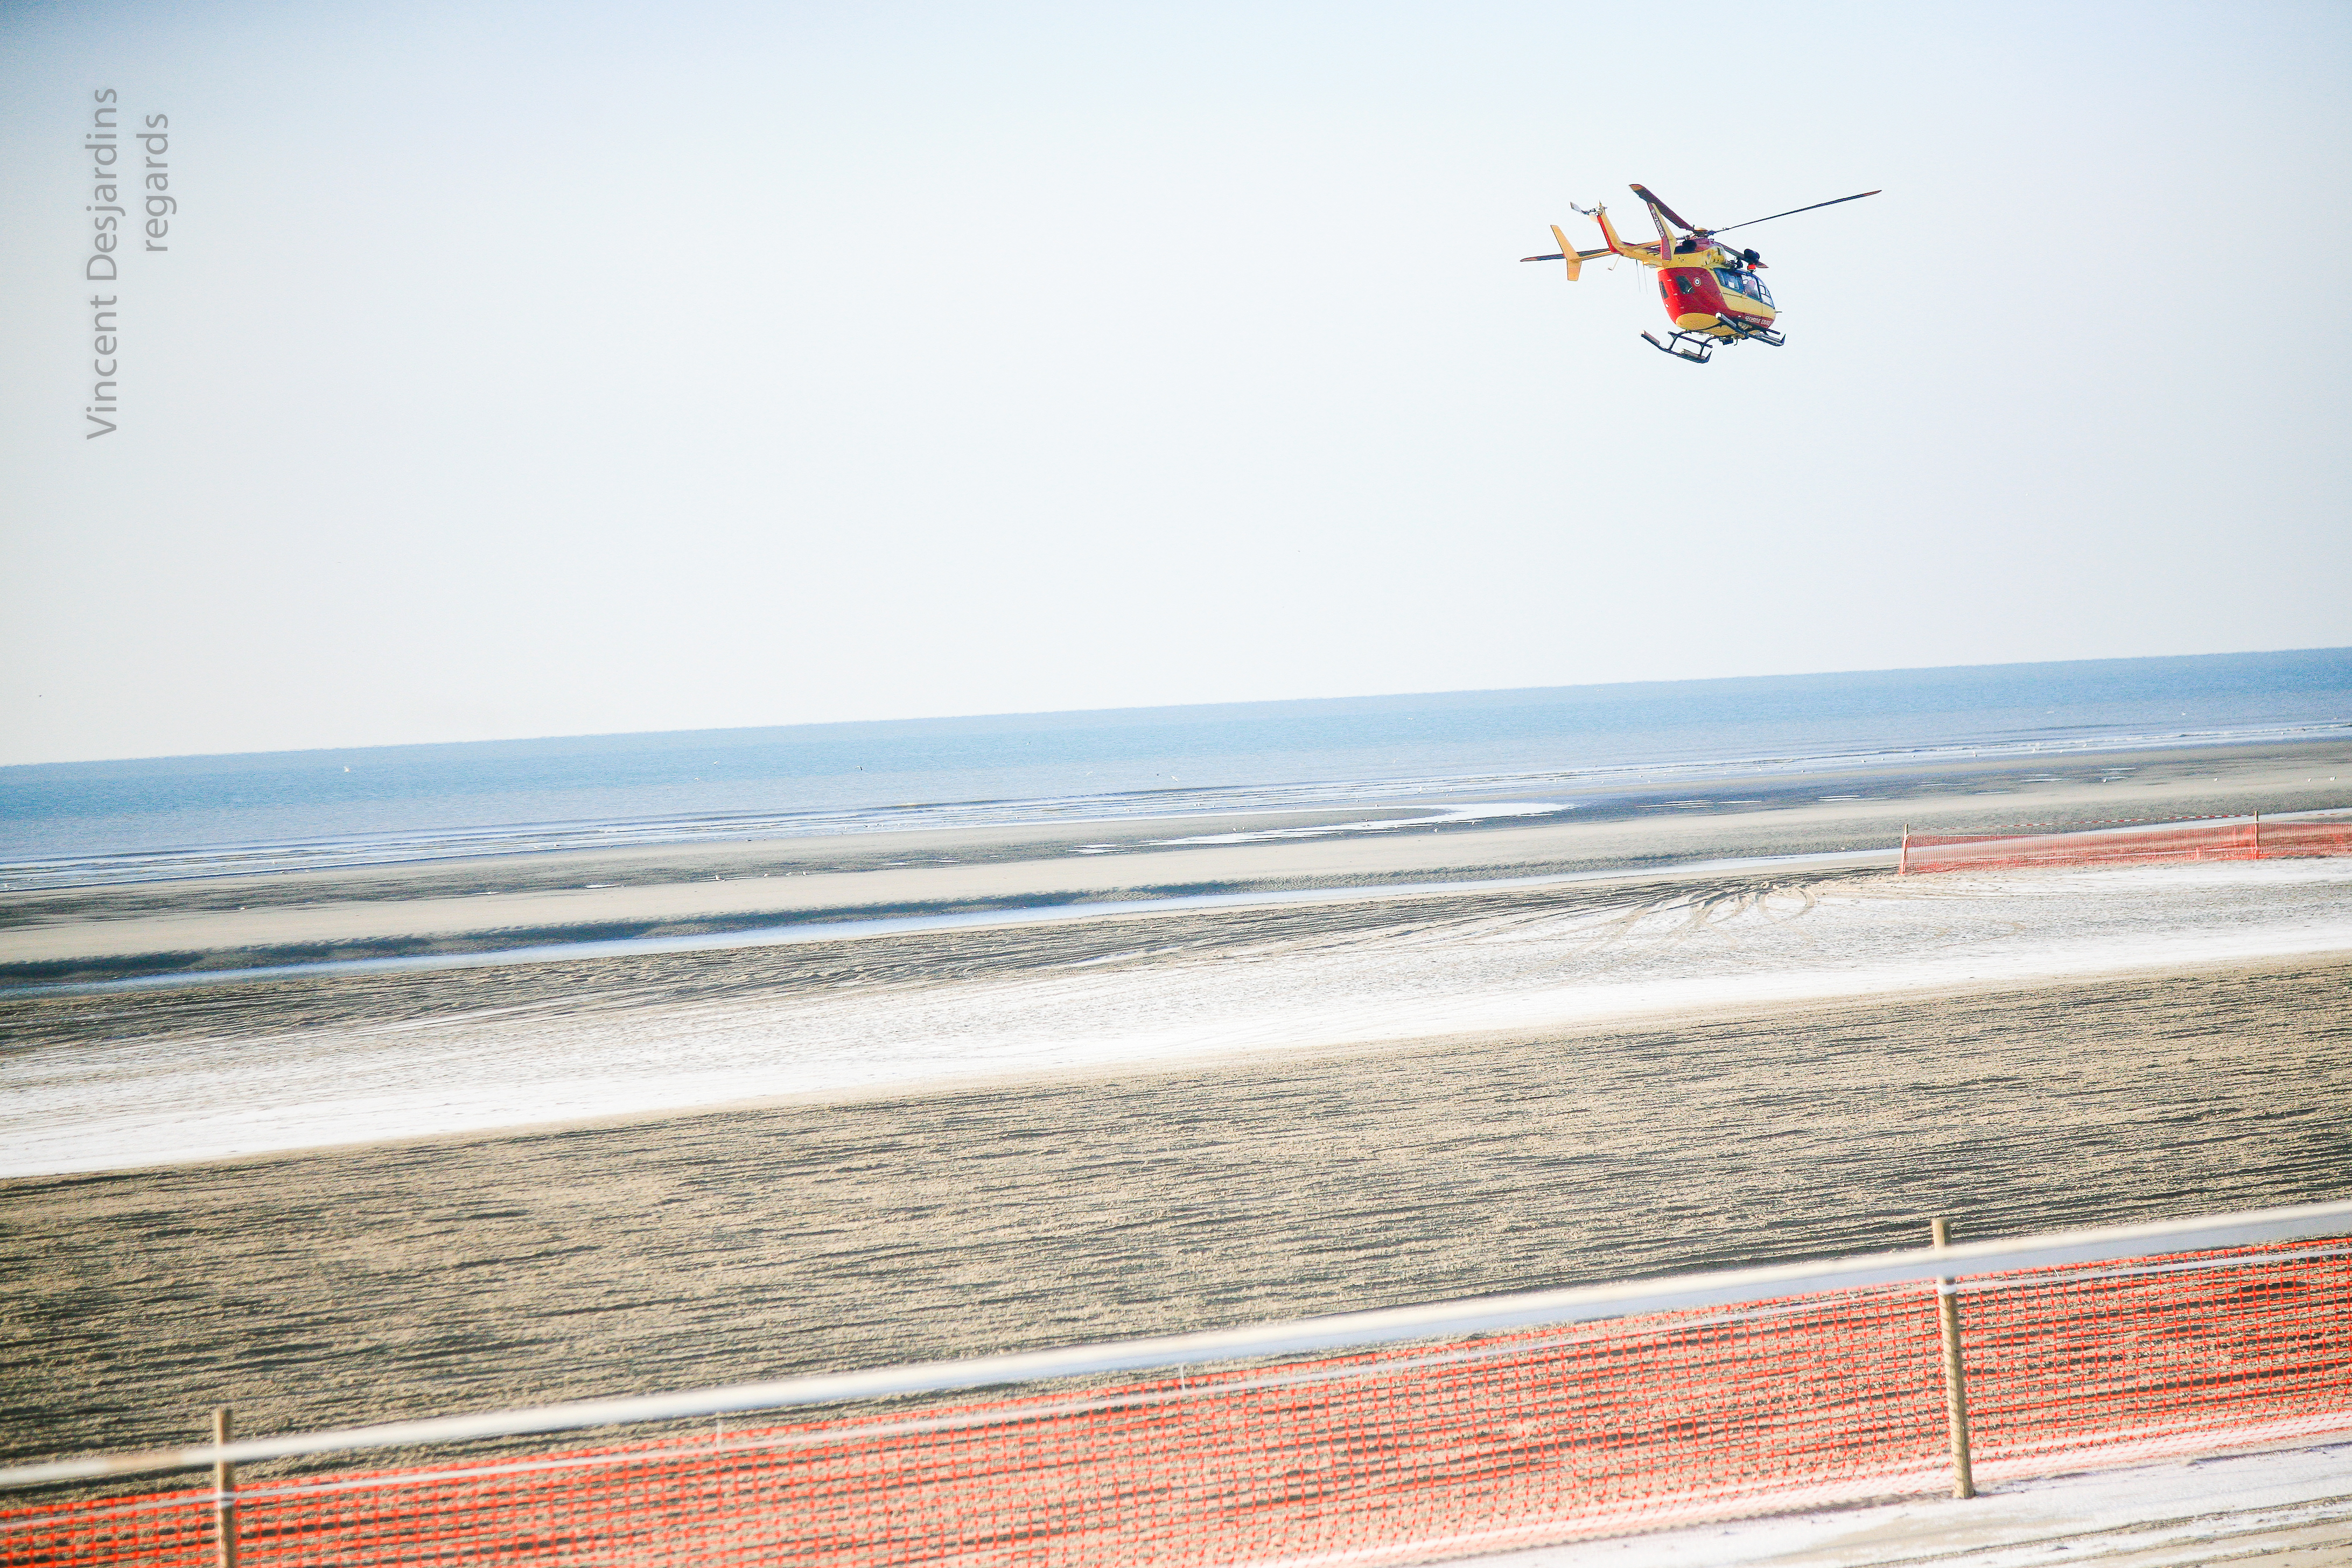
beach, sea, coast, ocean, wave, wind, france, vehicle, flight, helicopter, toy, strand, plage, sports, playa, canon5d, rescue, enduro, ef24105mmf4lisusm, pasdecalais, cotedopale, englishchannel, stellaplage, manche, enduropale, spectateur, quaduro, rescuehelicopter, s curit civile, helicopt re, atmosphere of earth